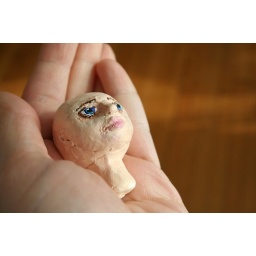
Annabelle is making a doll from paper clay (with a soft body), and here's the girl in progress.